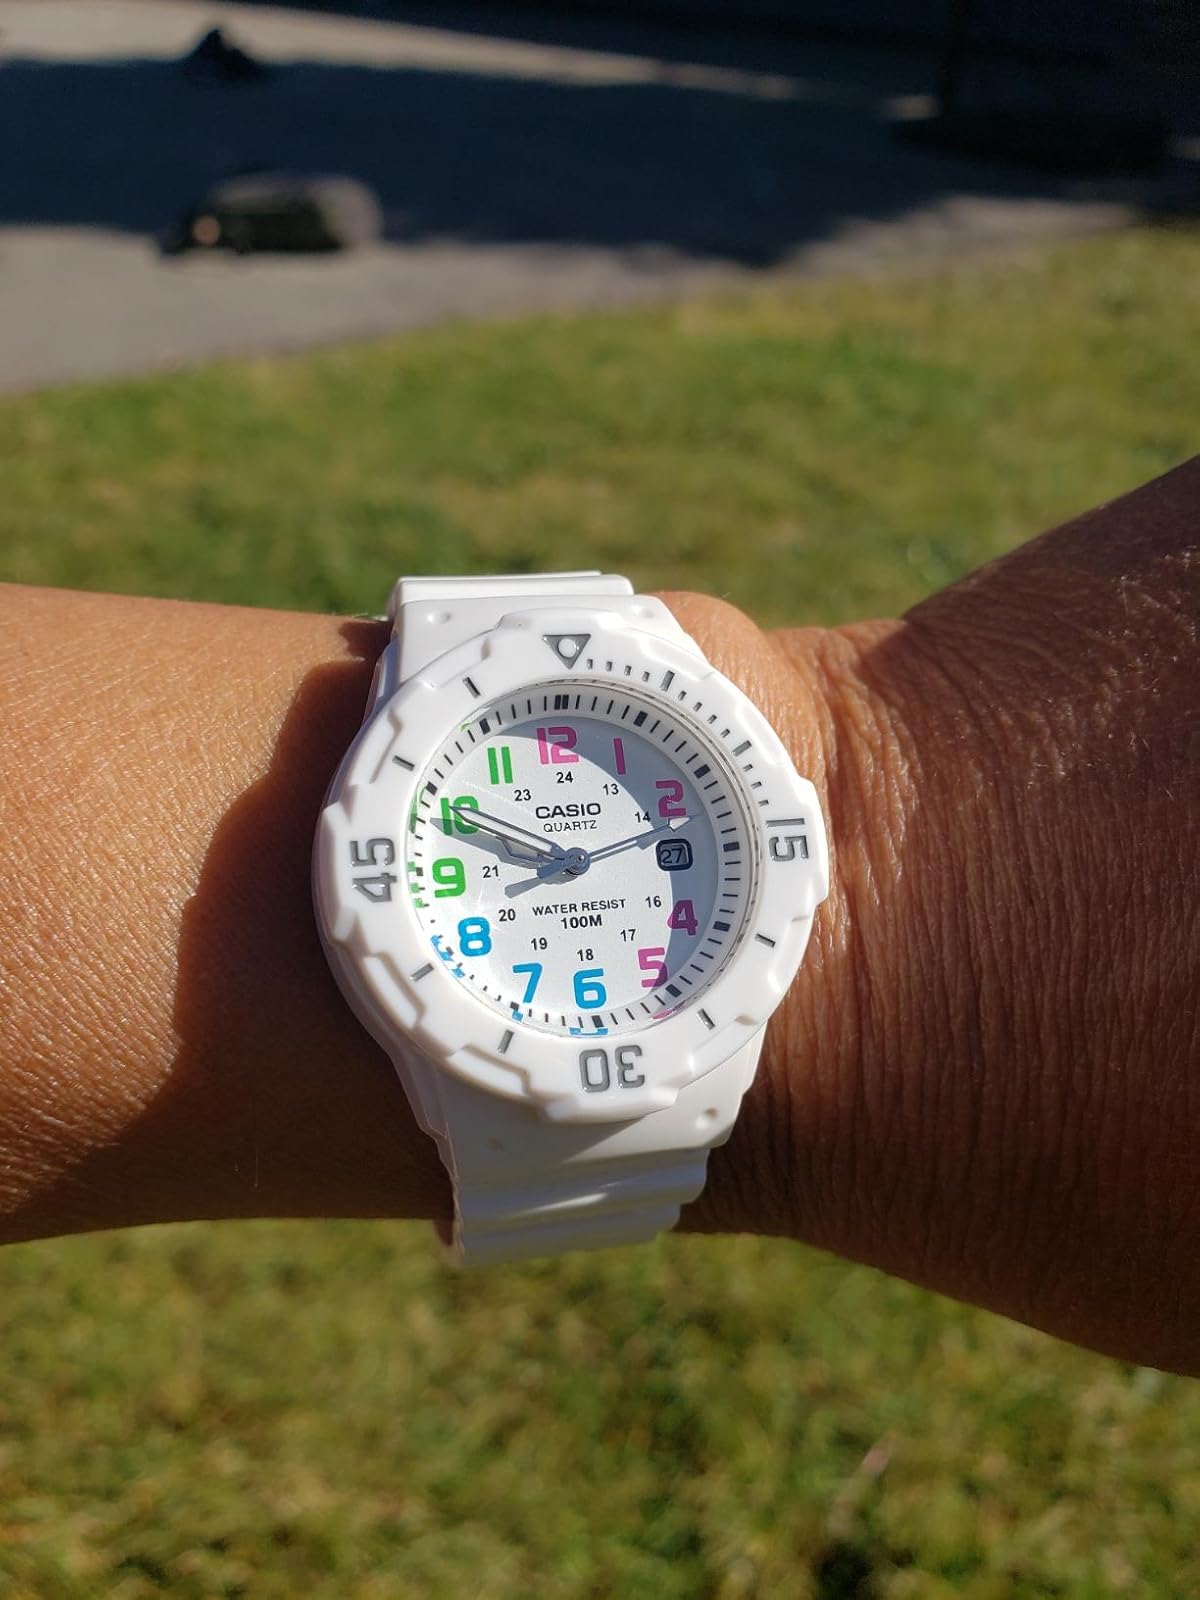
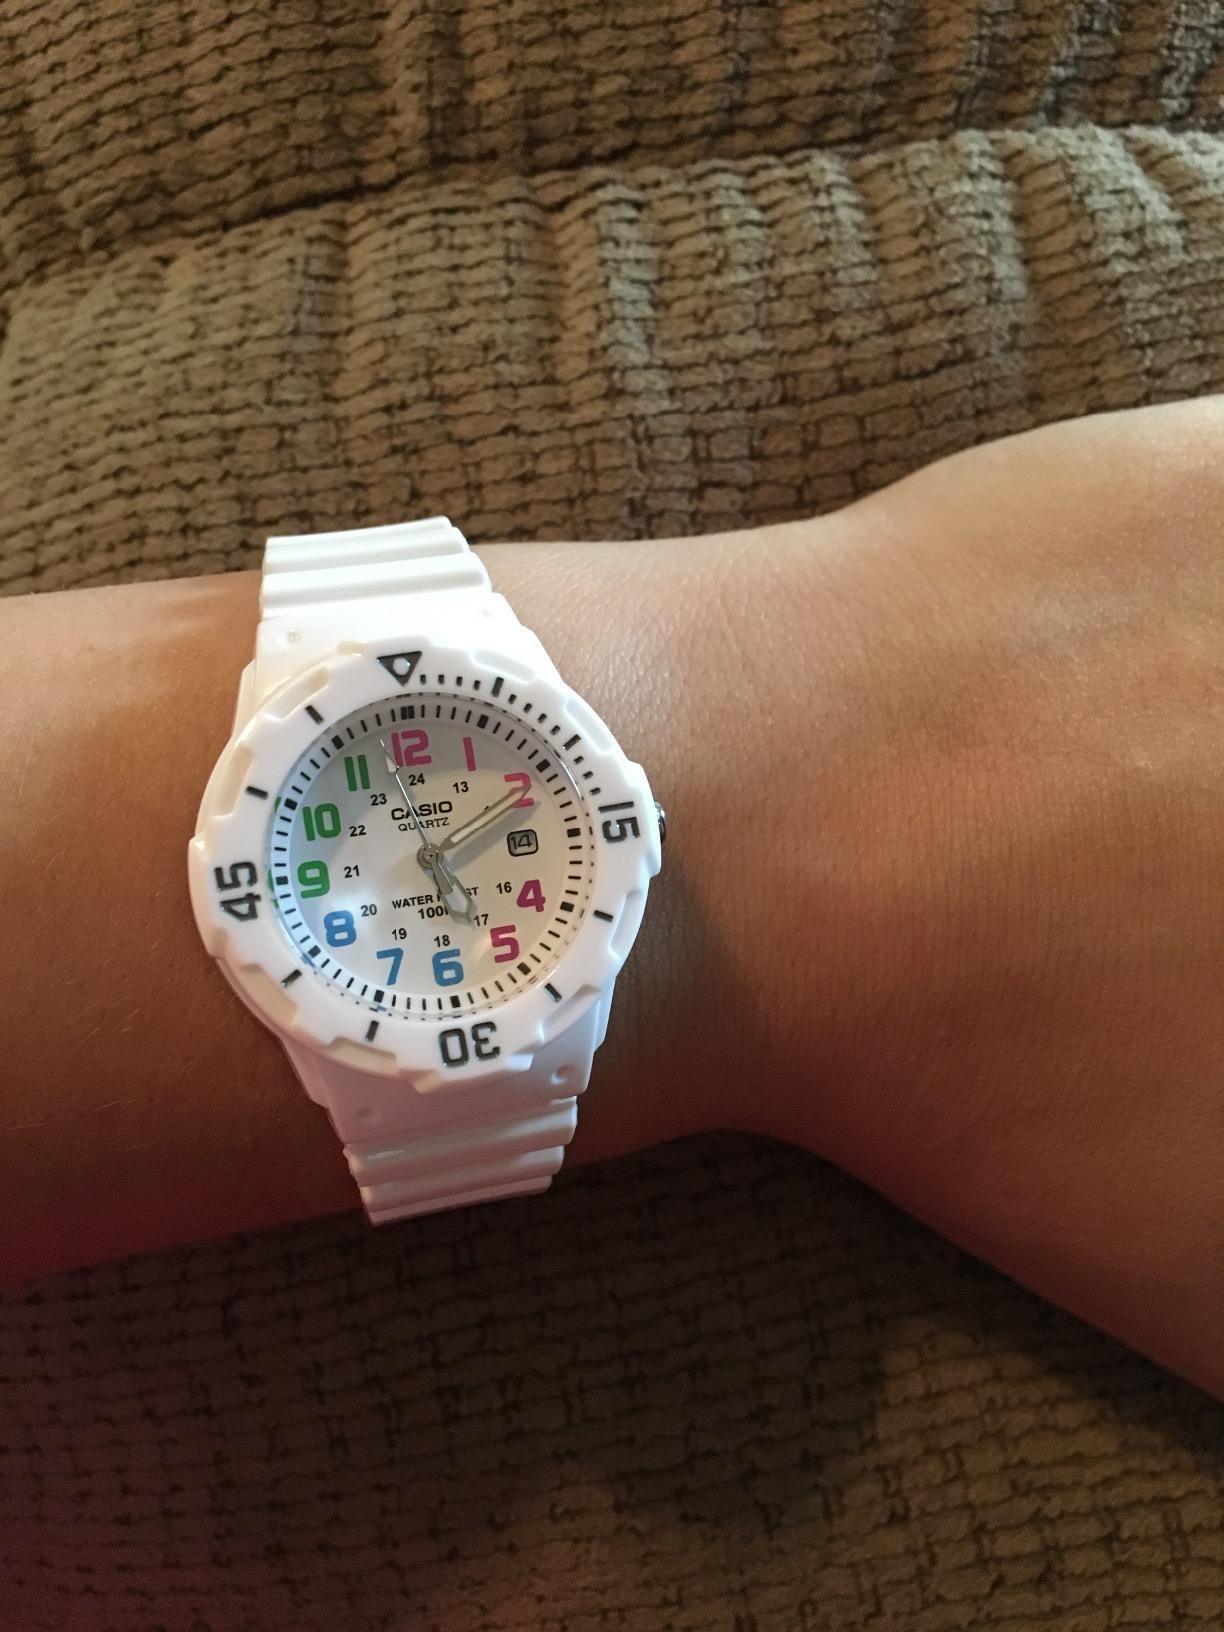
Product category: accessories_watch
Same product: yes